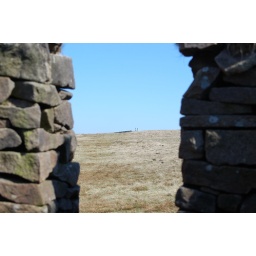
Shelter near the Scout monument on the Northern face of Pendle Hill